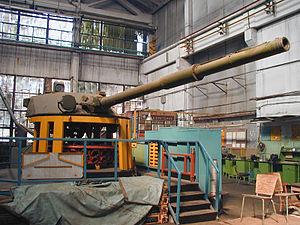
Le 2S25 Sprut-SD est un chasseur de chars russe aérotransportable et aérolargable introduit en 2005. Il est en service au sein des troupes aéroportées de la fédération de Russie. Sa principale caractéristique est de pouvoir être parachuté par largage aérien.